Hip-hop

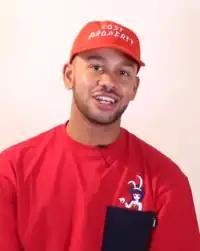
YoungstaCPT

Glitch hop is a fusion genre of hip-hop and glitch music that originated in the early to mid-2000s in the United States and Europe. Musically, it is based on irregular, chaotic breakbeats, glitchy basslines and other typical sound effects used in glitch music, like skips. Glitch hop artists include Prefuse 73, Dabrye and Flying Lotus. Wonky is a subgenre of hip-hop that originated around 2008. It differs from glitch hop with more melodic material and unstable synths. Scottish artists like Hudson Mohawke and Rustie are prominent in the genre.